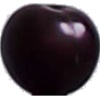
Label: Cherry Wax Black 1